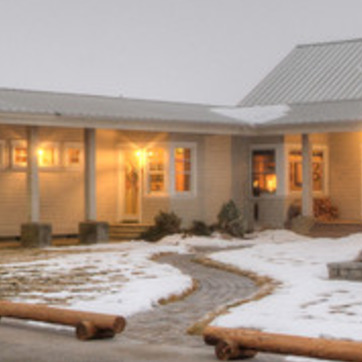
Material: glass